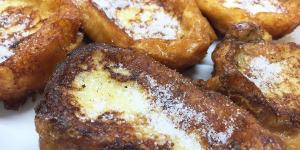
torrijas de leche azucar y canela